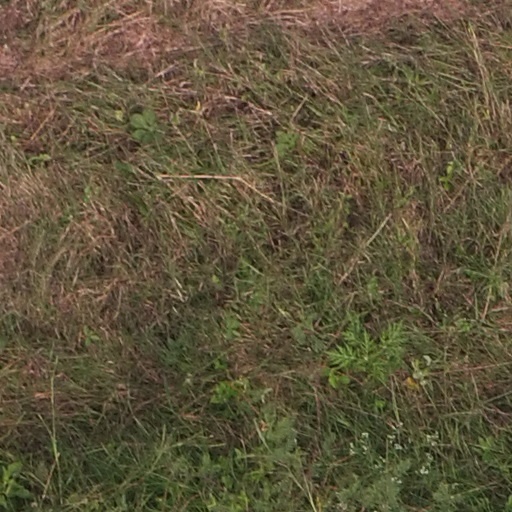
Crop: maize; corn